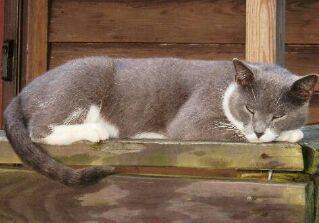
Label: cat